Welton, East Riding of Yorkshire

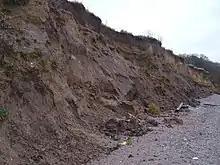

Human activity in the parish dates to the prehistoric period, Redcliff, on the Humber bank at the boundary with the neighbouring parish of North Ferriby is evidenced to have been a trading site during the period of the Roman conquest of Britain (1st century AD), evidence of iron working at the site has also been found. A linear Roman villa existed at Welton Wold, thought to be the earliest example in the East Riding, the Roman villa was demolished by 340 AD, and the entire location destroyed by quarrying in the 20th century.